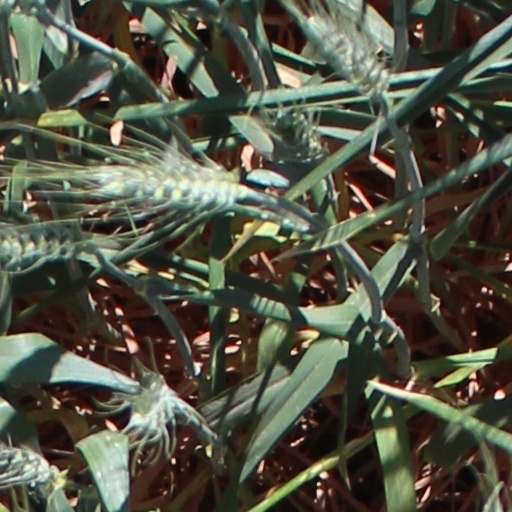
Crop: wheat